Needlegun scaler

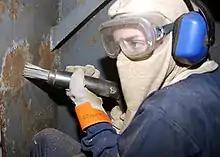
A US Navy dockyard worker operates a needlegun while wearing vision, hearing, and respiratory protection.

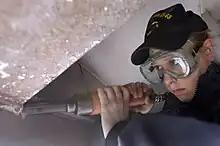
A US Navy Seaman uses a needlegun to remove old paint and corrosion aboard USS "Kitty Hawk".

A needlegun scaler, needle scaler, or needle-gun is a tool used to remove rust, mill scale, and old paint from metal surfaces. The tool is used in metalwork applications as diverse as home repair, automotive repair, and shipboard preservation.